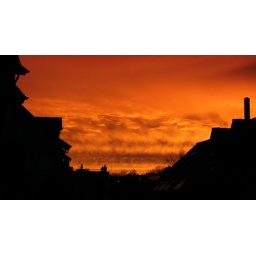
view from a window in my office at a special sunrise - niederhasli switzerland.